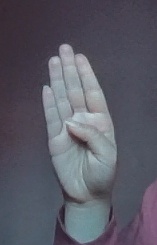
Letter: kaaf